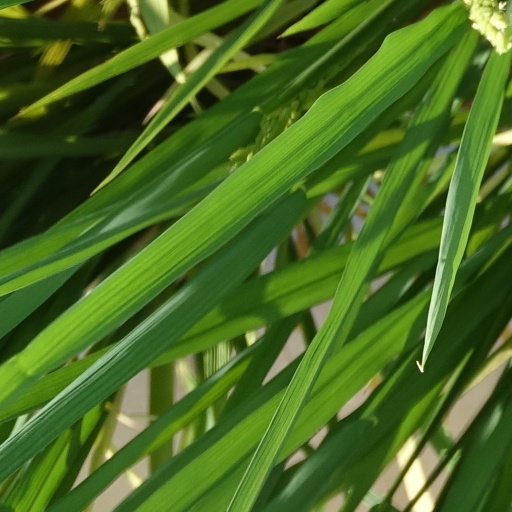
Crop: rice